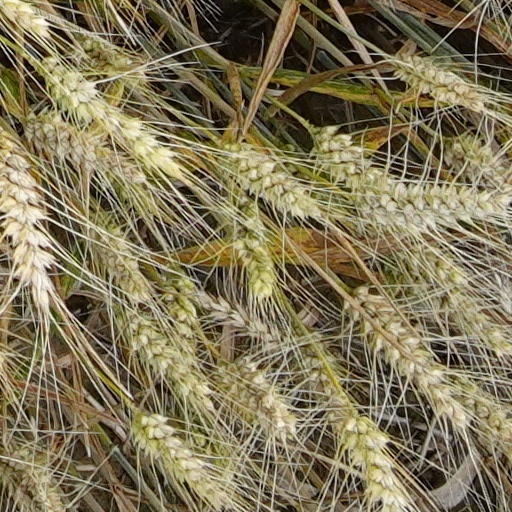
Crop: wheat